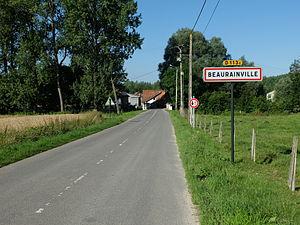
Vue d'une entrée de la commune de Beaurainville.
Beaurainville est une commune française située dans le département du Pas-de-Calais en région Hauts-de-France.